Pensacola Christian Academy

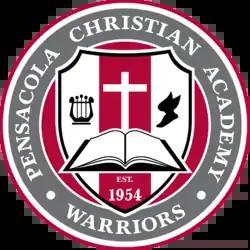

Pensacola Christian Academy (PCA) is a private Christian school serving elementary through high school grades. It is located in Pensacola, Florida, United States.